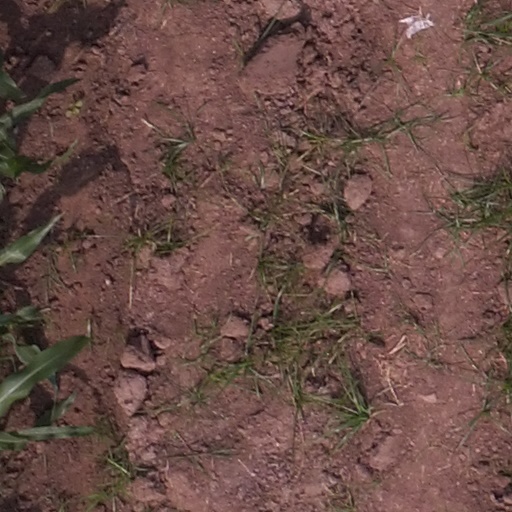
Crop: maize; corn